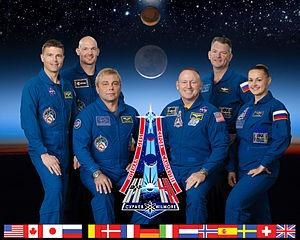
L'Expédition 41 est la 41ᵉ mission de longue durée à la station spatiale internationale (ISS).